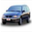
Label: automobile